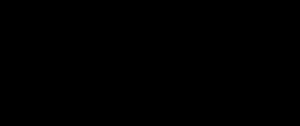
2+1 vej
Skitse over hvordan en 2+1-vej fungerer
En 2+1 vej er en vejtype, som skiftevis har en eller to kørebaner i en given retning. Den kan have en midterrabat, som oftest i form af wirer udført i stål, eller den kan have et midterareal der kan overkøres. Denne vejtype har som regel tre gennemgående kørebaner på hele strækningen, dog kun to de steder, hvor to kørebaner i den ene retning overgår til én og omvendt i den modsatte retning.